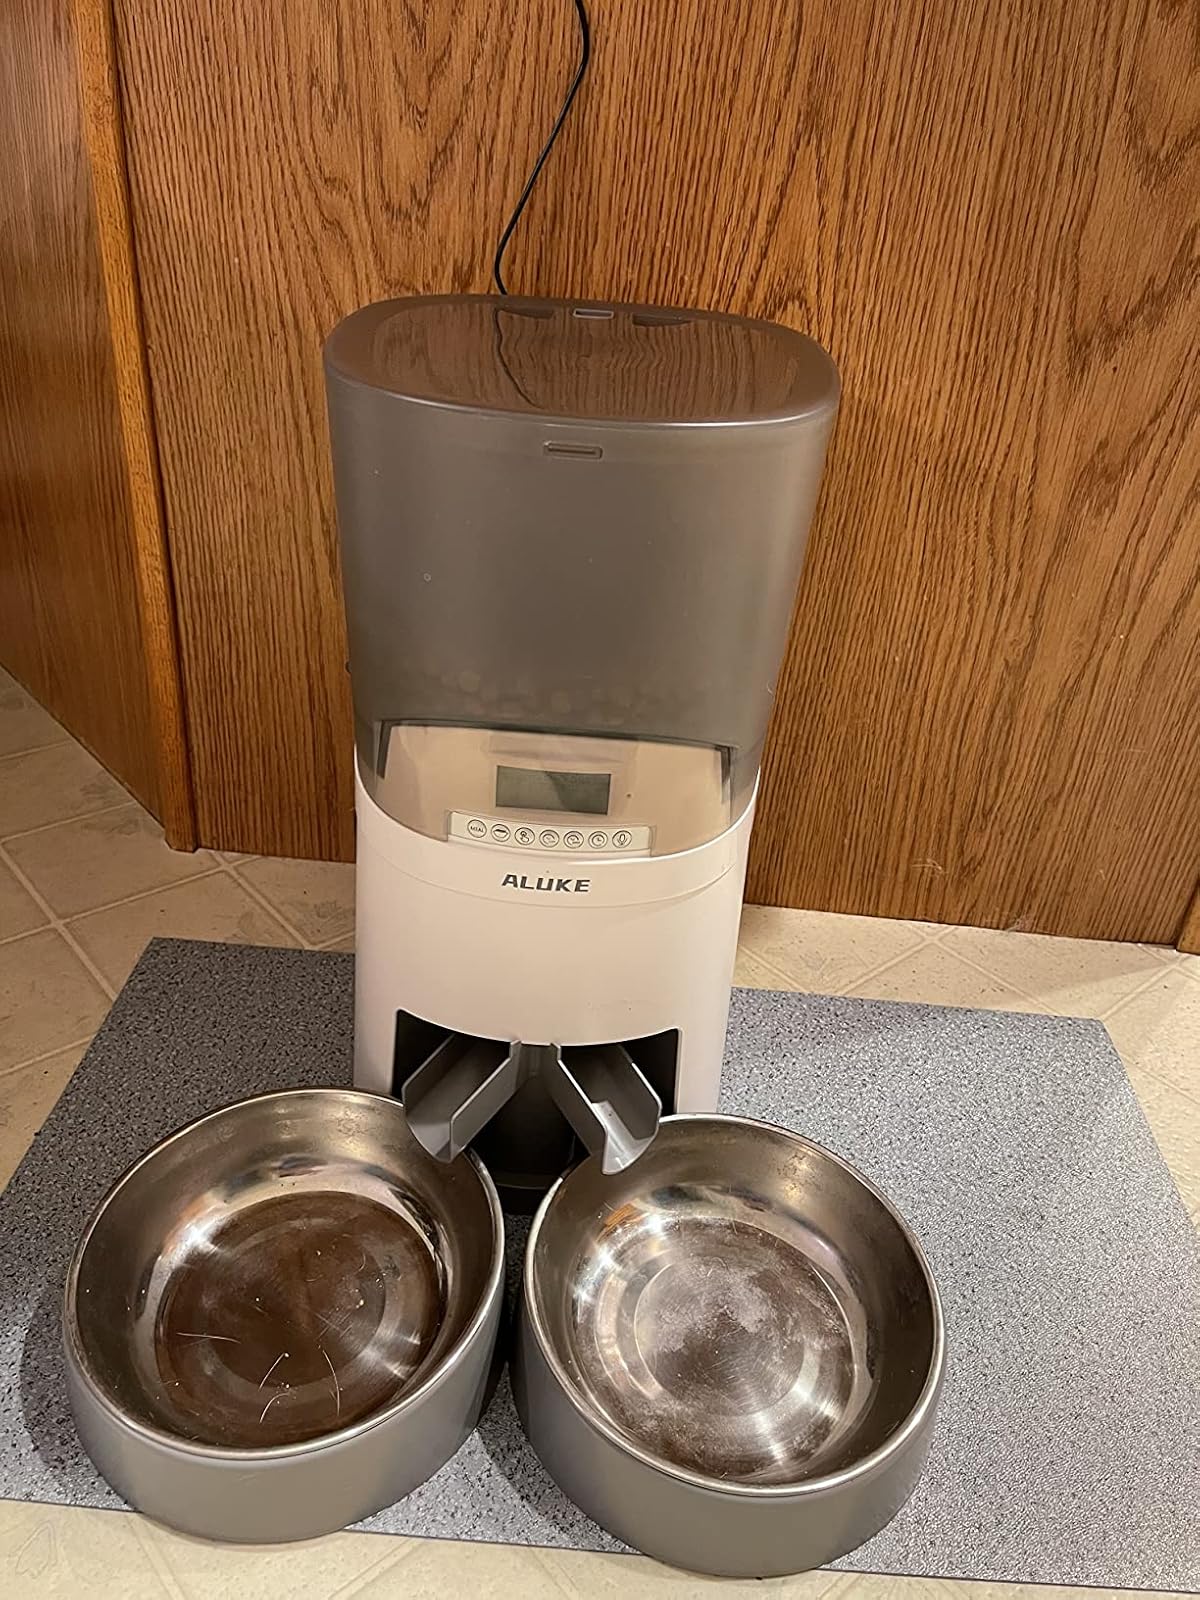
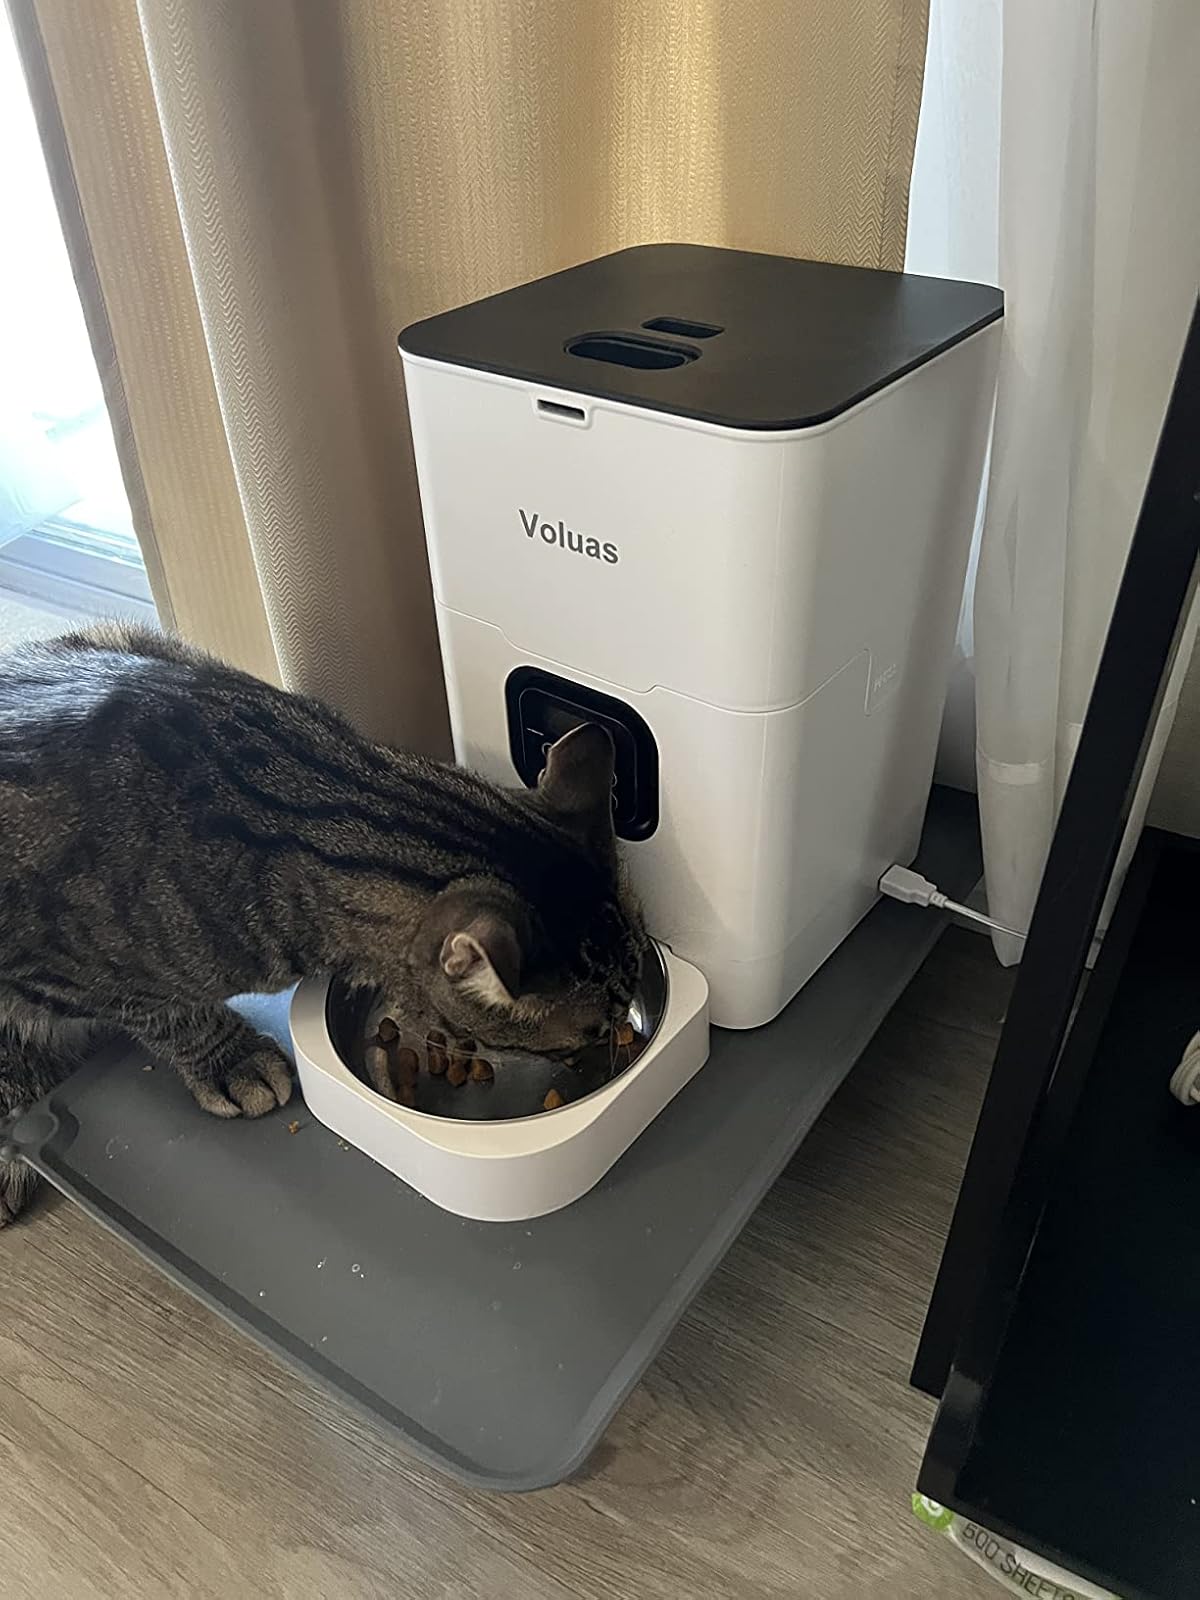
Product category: items_feeder
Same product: no